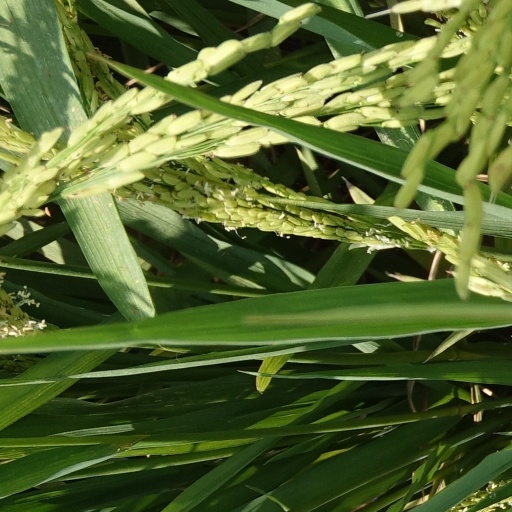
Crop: rice